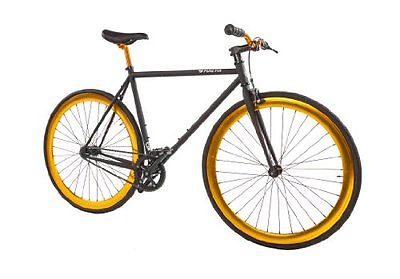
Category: bicycle